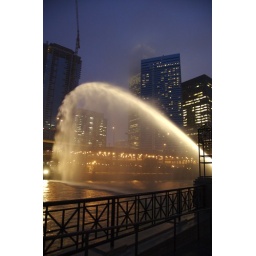
the water fountain that shoots across the chicago river at mc clurg near illinois ave. near navy pier in chicago